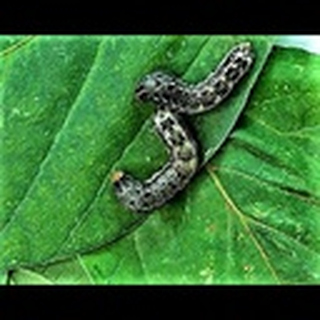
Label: cotton_army_worm